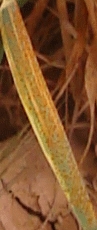
Label: Wheat___Brown_Rust